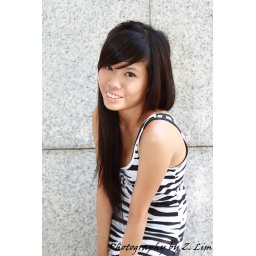
Asian girl in zebra print dress